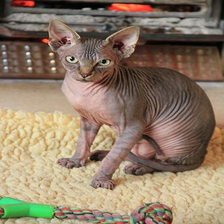
Species: cat
Breed: Sphynx